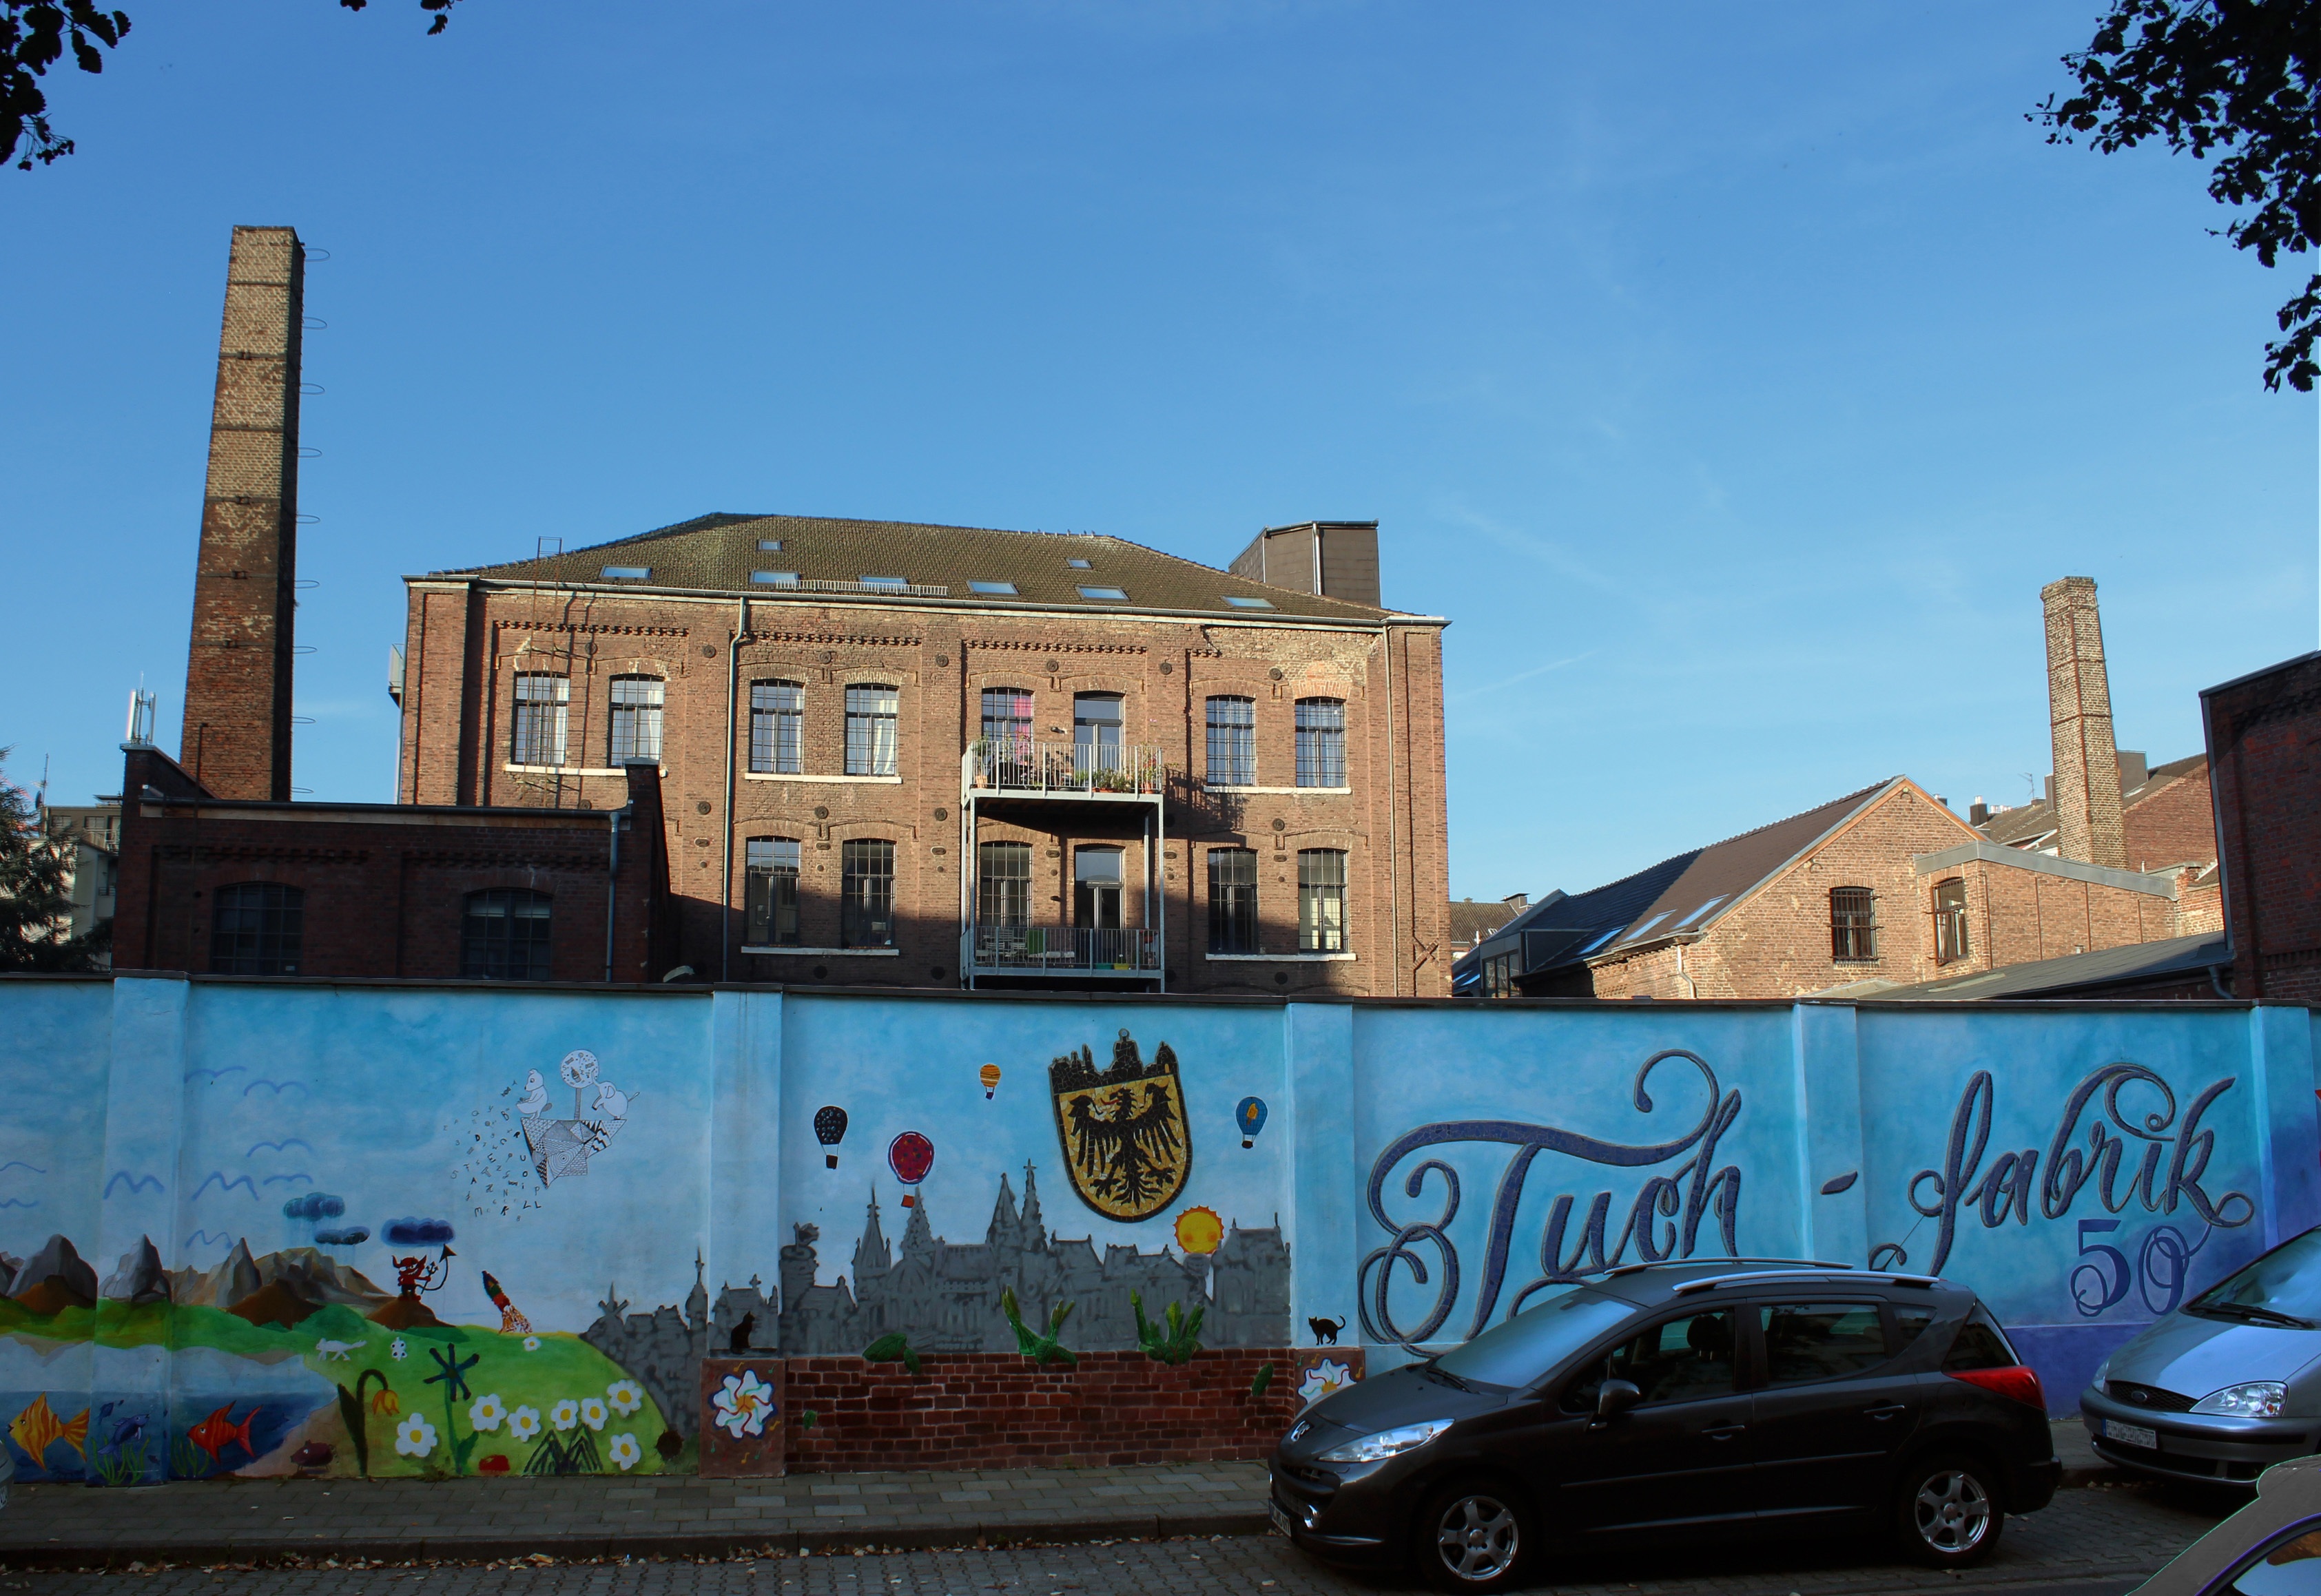
architecture, street, city, downtown, facade, art, aachen, neighbourhood, urban area, residential area, human settlement, werrens hansen, textile factory